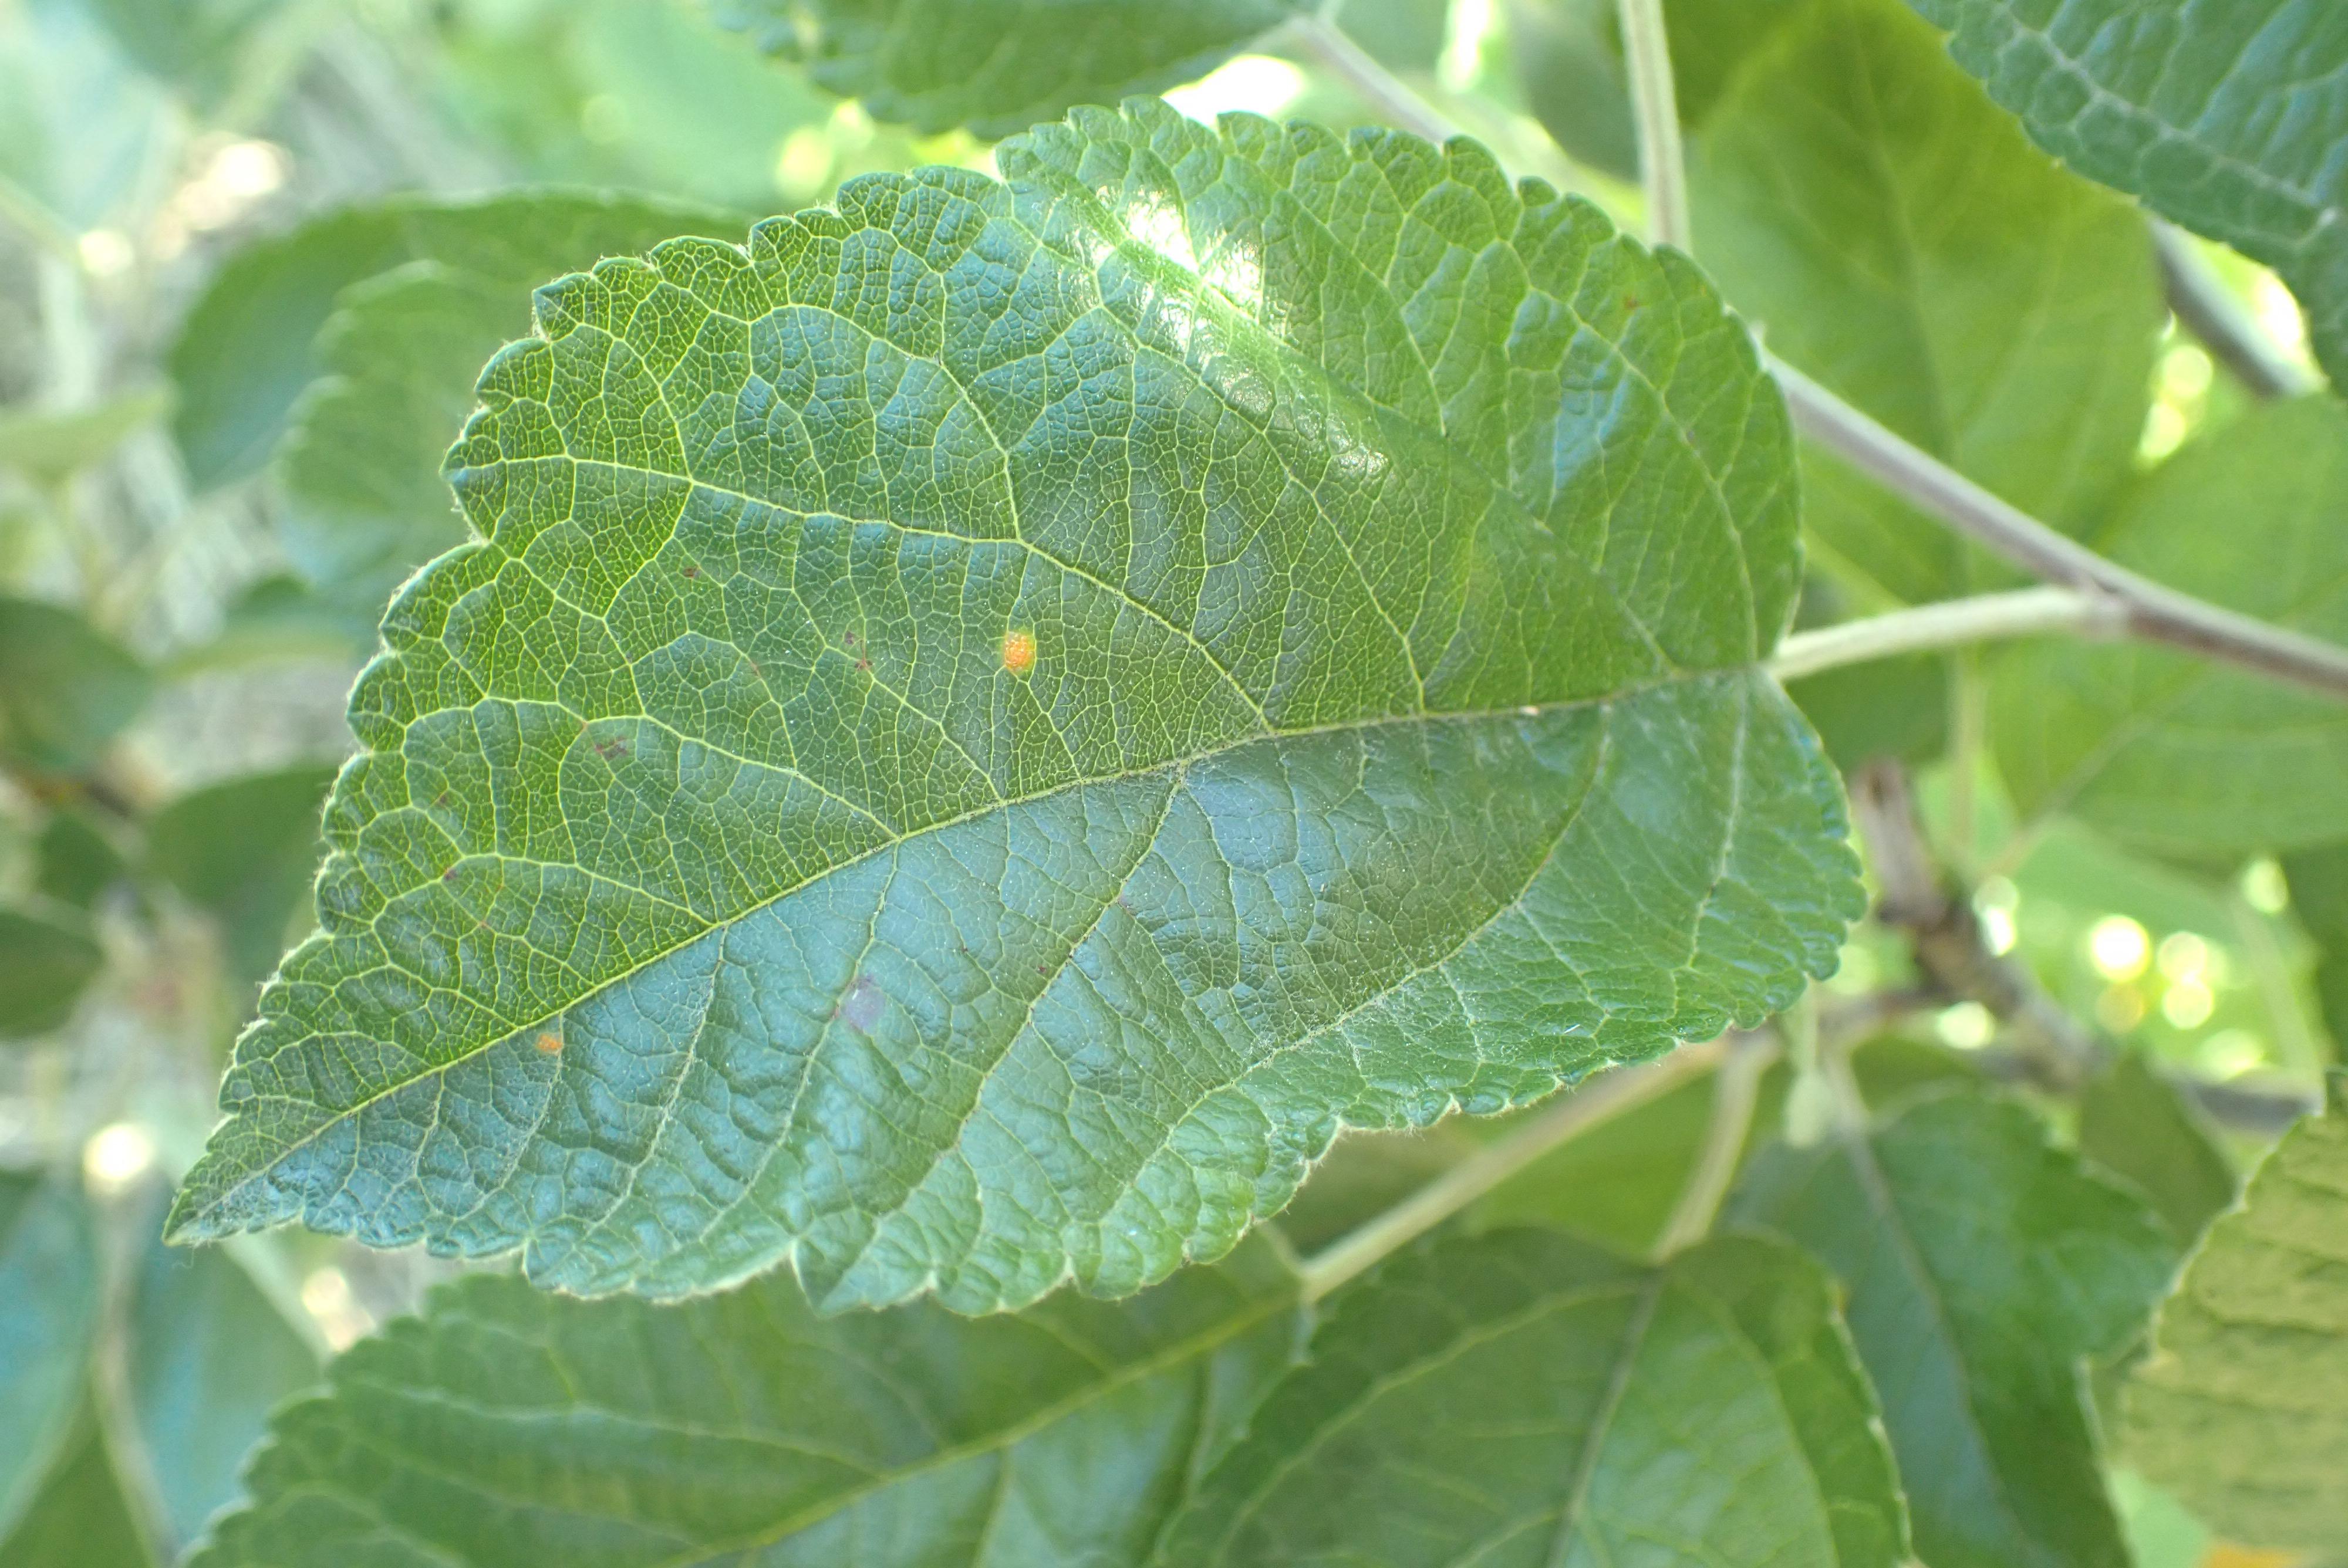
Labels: healthy